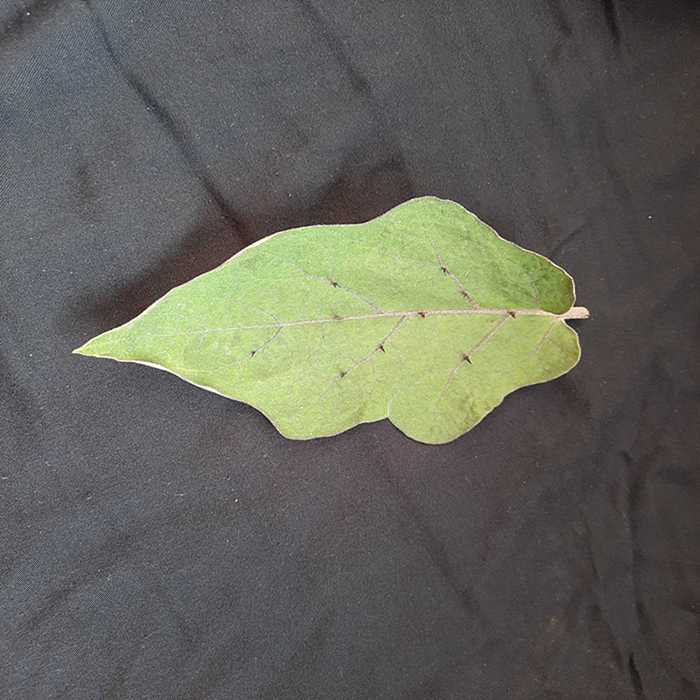
Plant: Eggplant
Label: Eggplant fresh leaf